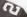
Number: 2